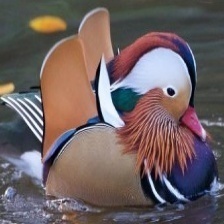
Species: MANDRIN DUCK
Scientific name: AIX GALERICULATA
ImageNet parent category: drake